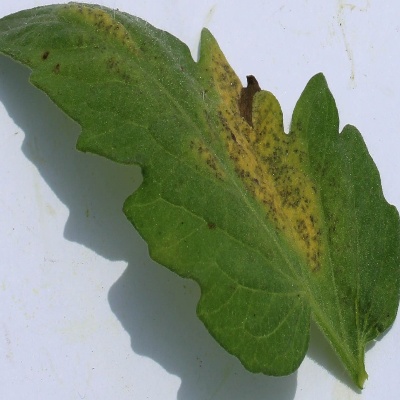
Crop: Tomato
Condition: verticulium wilt